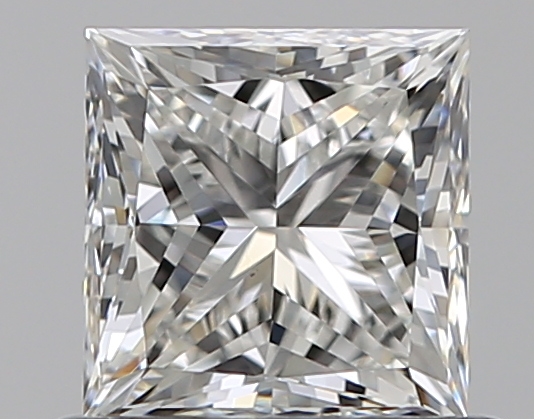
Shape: princess
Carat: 0.71
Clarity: VS1
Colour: H
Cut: VG
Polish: EX
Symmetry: GD
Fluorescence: N
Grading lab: GIA
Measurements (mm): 4.78 x 4.64 x 3.48